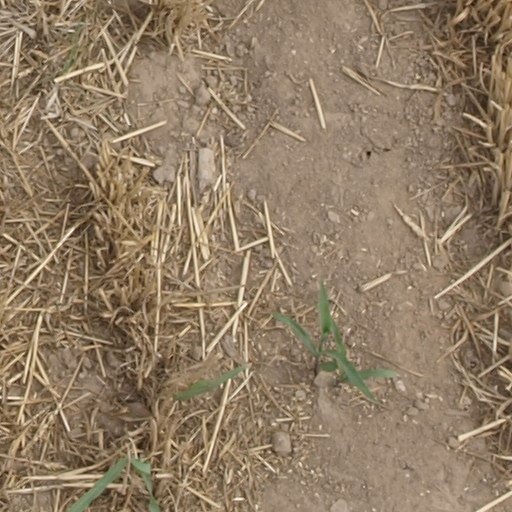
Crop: maize; corn